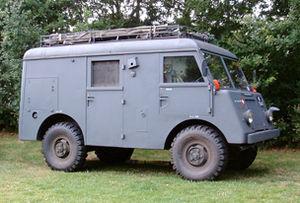
Les équipements de l'Armée suisse, rassemblent différentes sortes de véhicules, des chars de combat, des véhicules de transport de troupe ainsi que des hélicoptères de transport et des avions de combat en service dans les Forces terrestres ou les Forces aériennes.
MOWAG est une entreprise suisse qui conçoit et développe des véhicules à destination de l'industrie militaire. Depuis 2003, MOWAG fait partie de General Dynamics